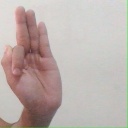
अक्षर: फ